Jon Lancaster

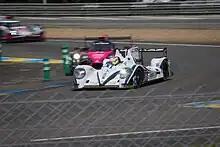
Lancaster competing at the 2015 24 Hours of Le Mans.

Lancaster went to Calverley Church of England Primary and Horsforth High School, and is interested in karting, football and cycling. He is also a supporter of English football team, Leeds United.